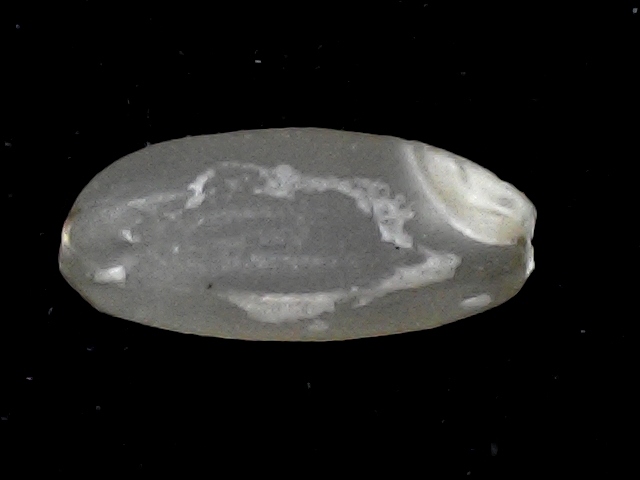
Rice variety: BR22